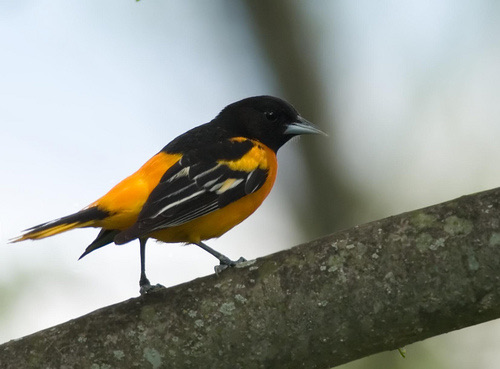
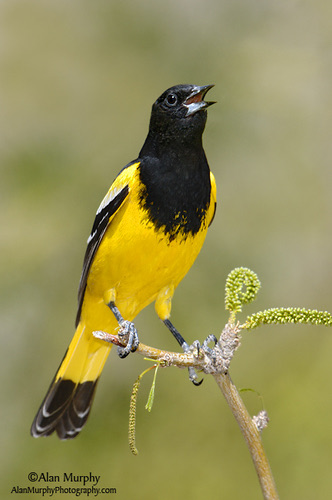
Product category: misc
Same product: yes